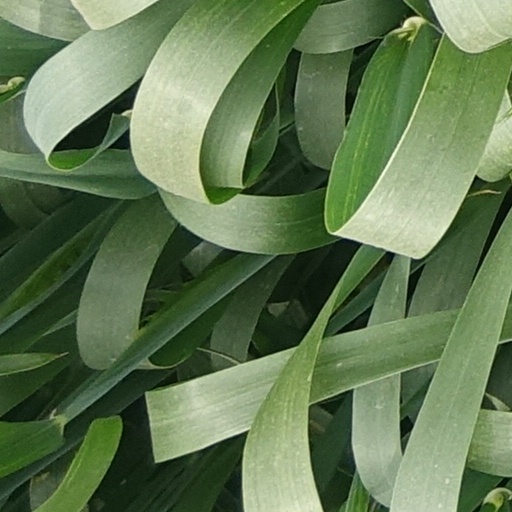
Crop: wheat